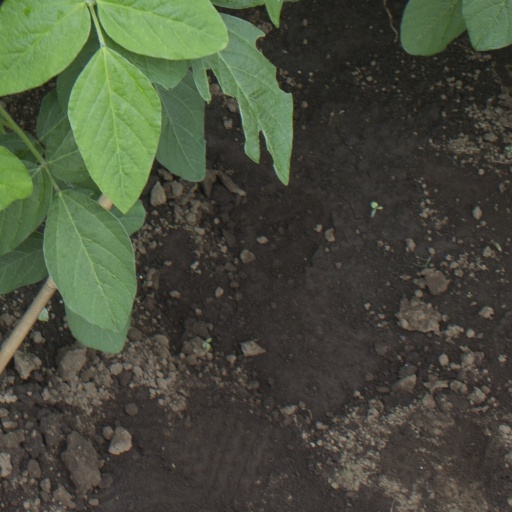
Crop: soybean